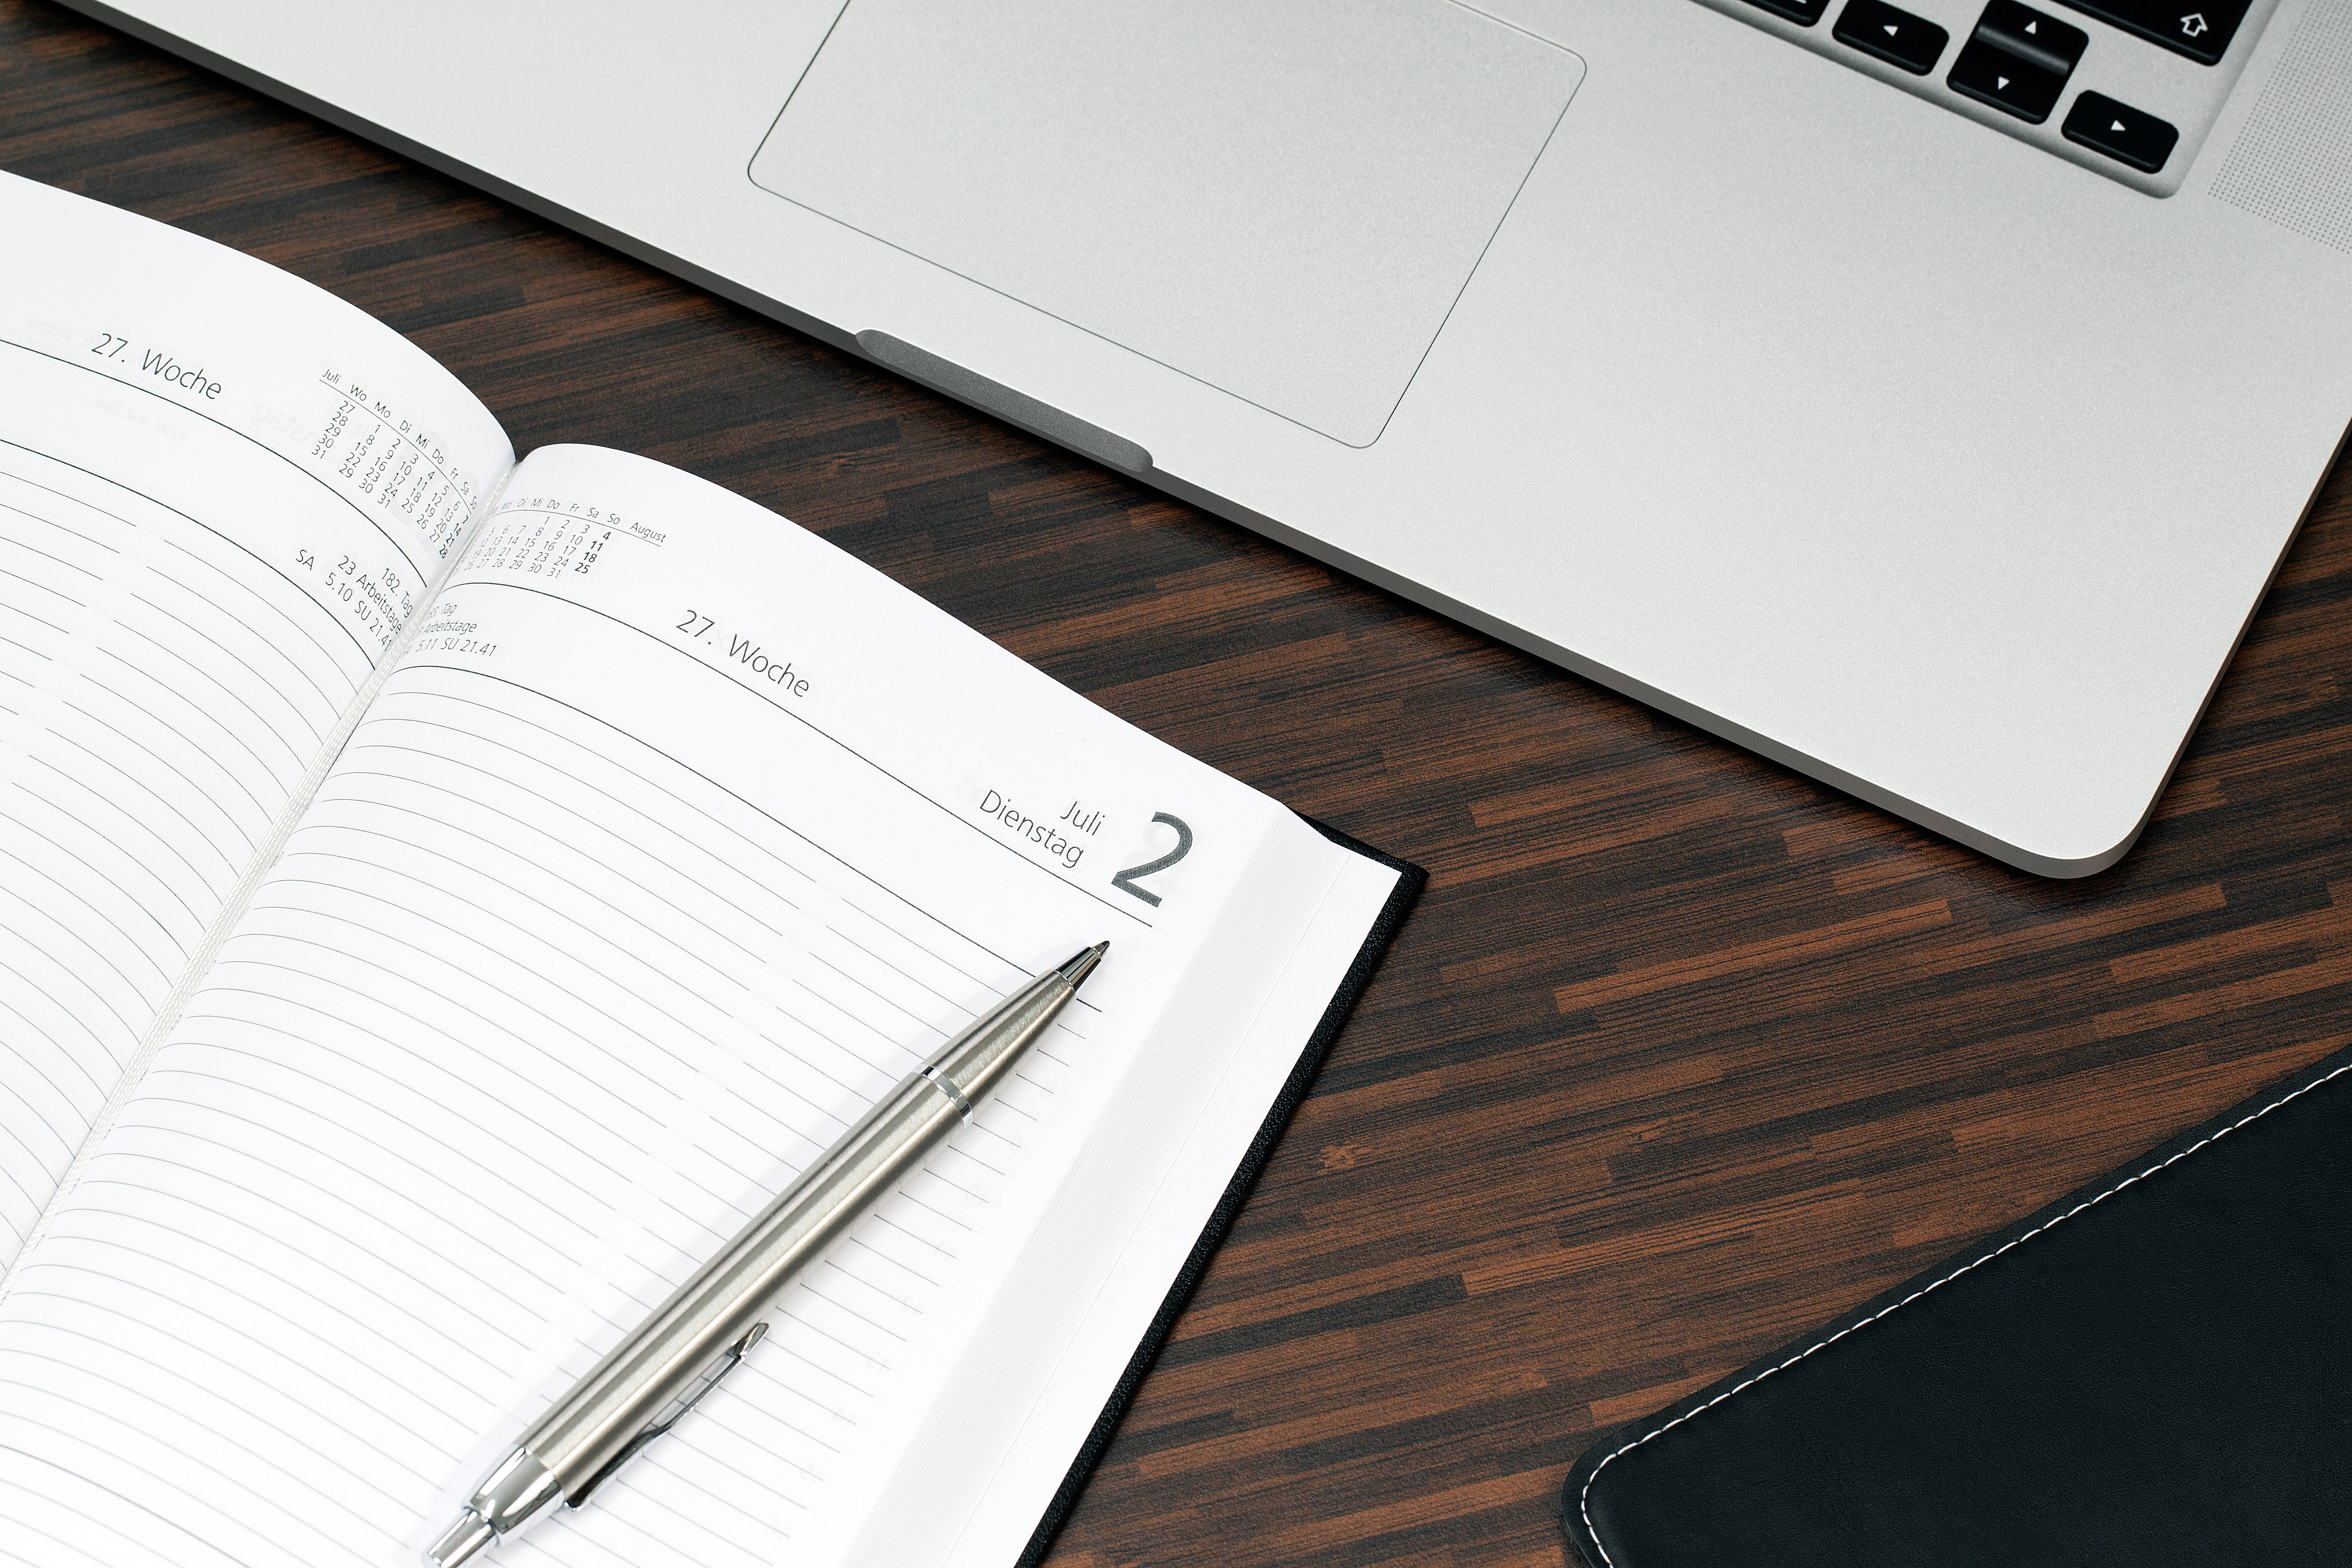
notebook, paper, stationery, font, paper product, ipad, drawing, office supplies, writing, illustration